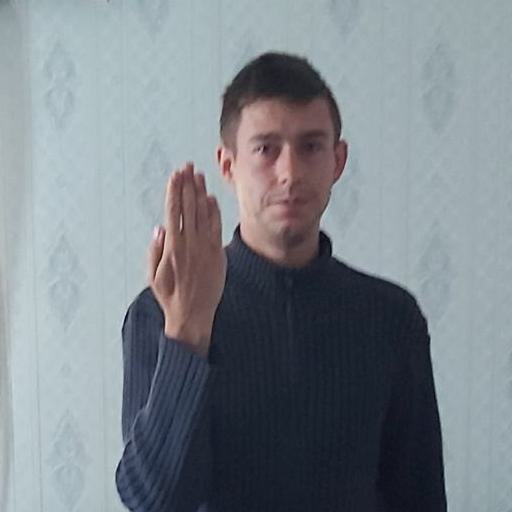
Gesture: stop_inverted